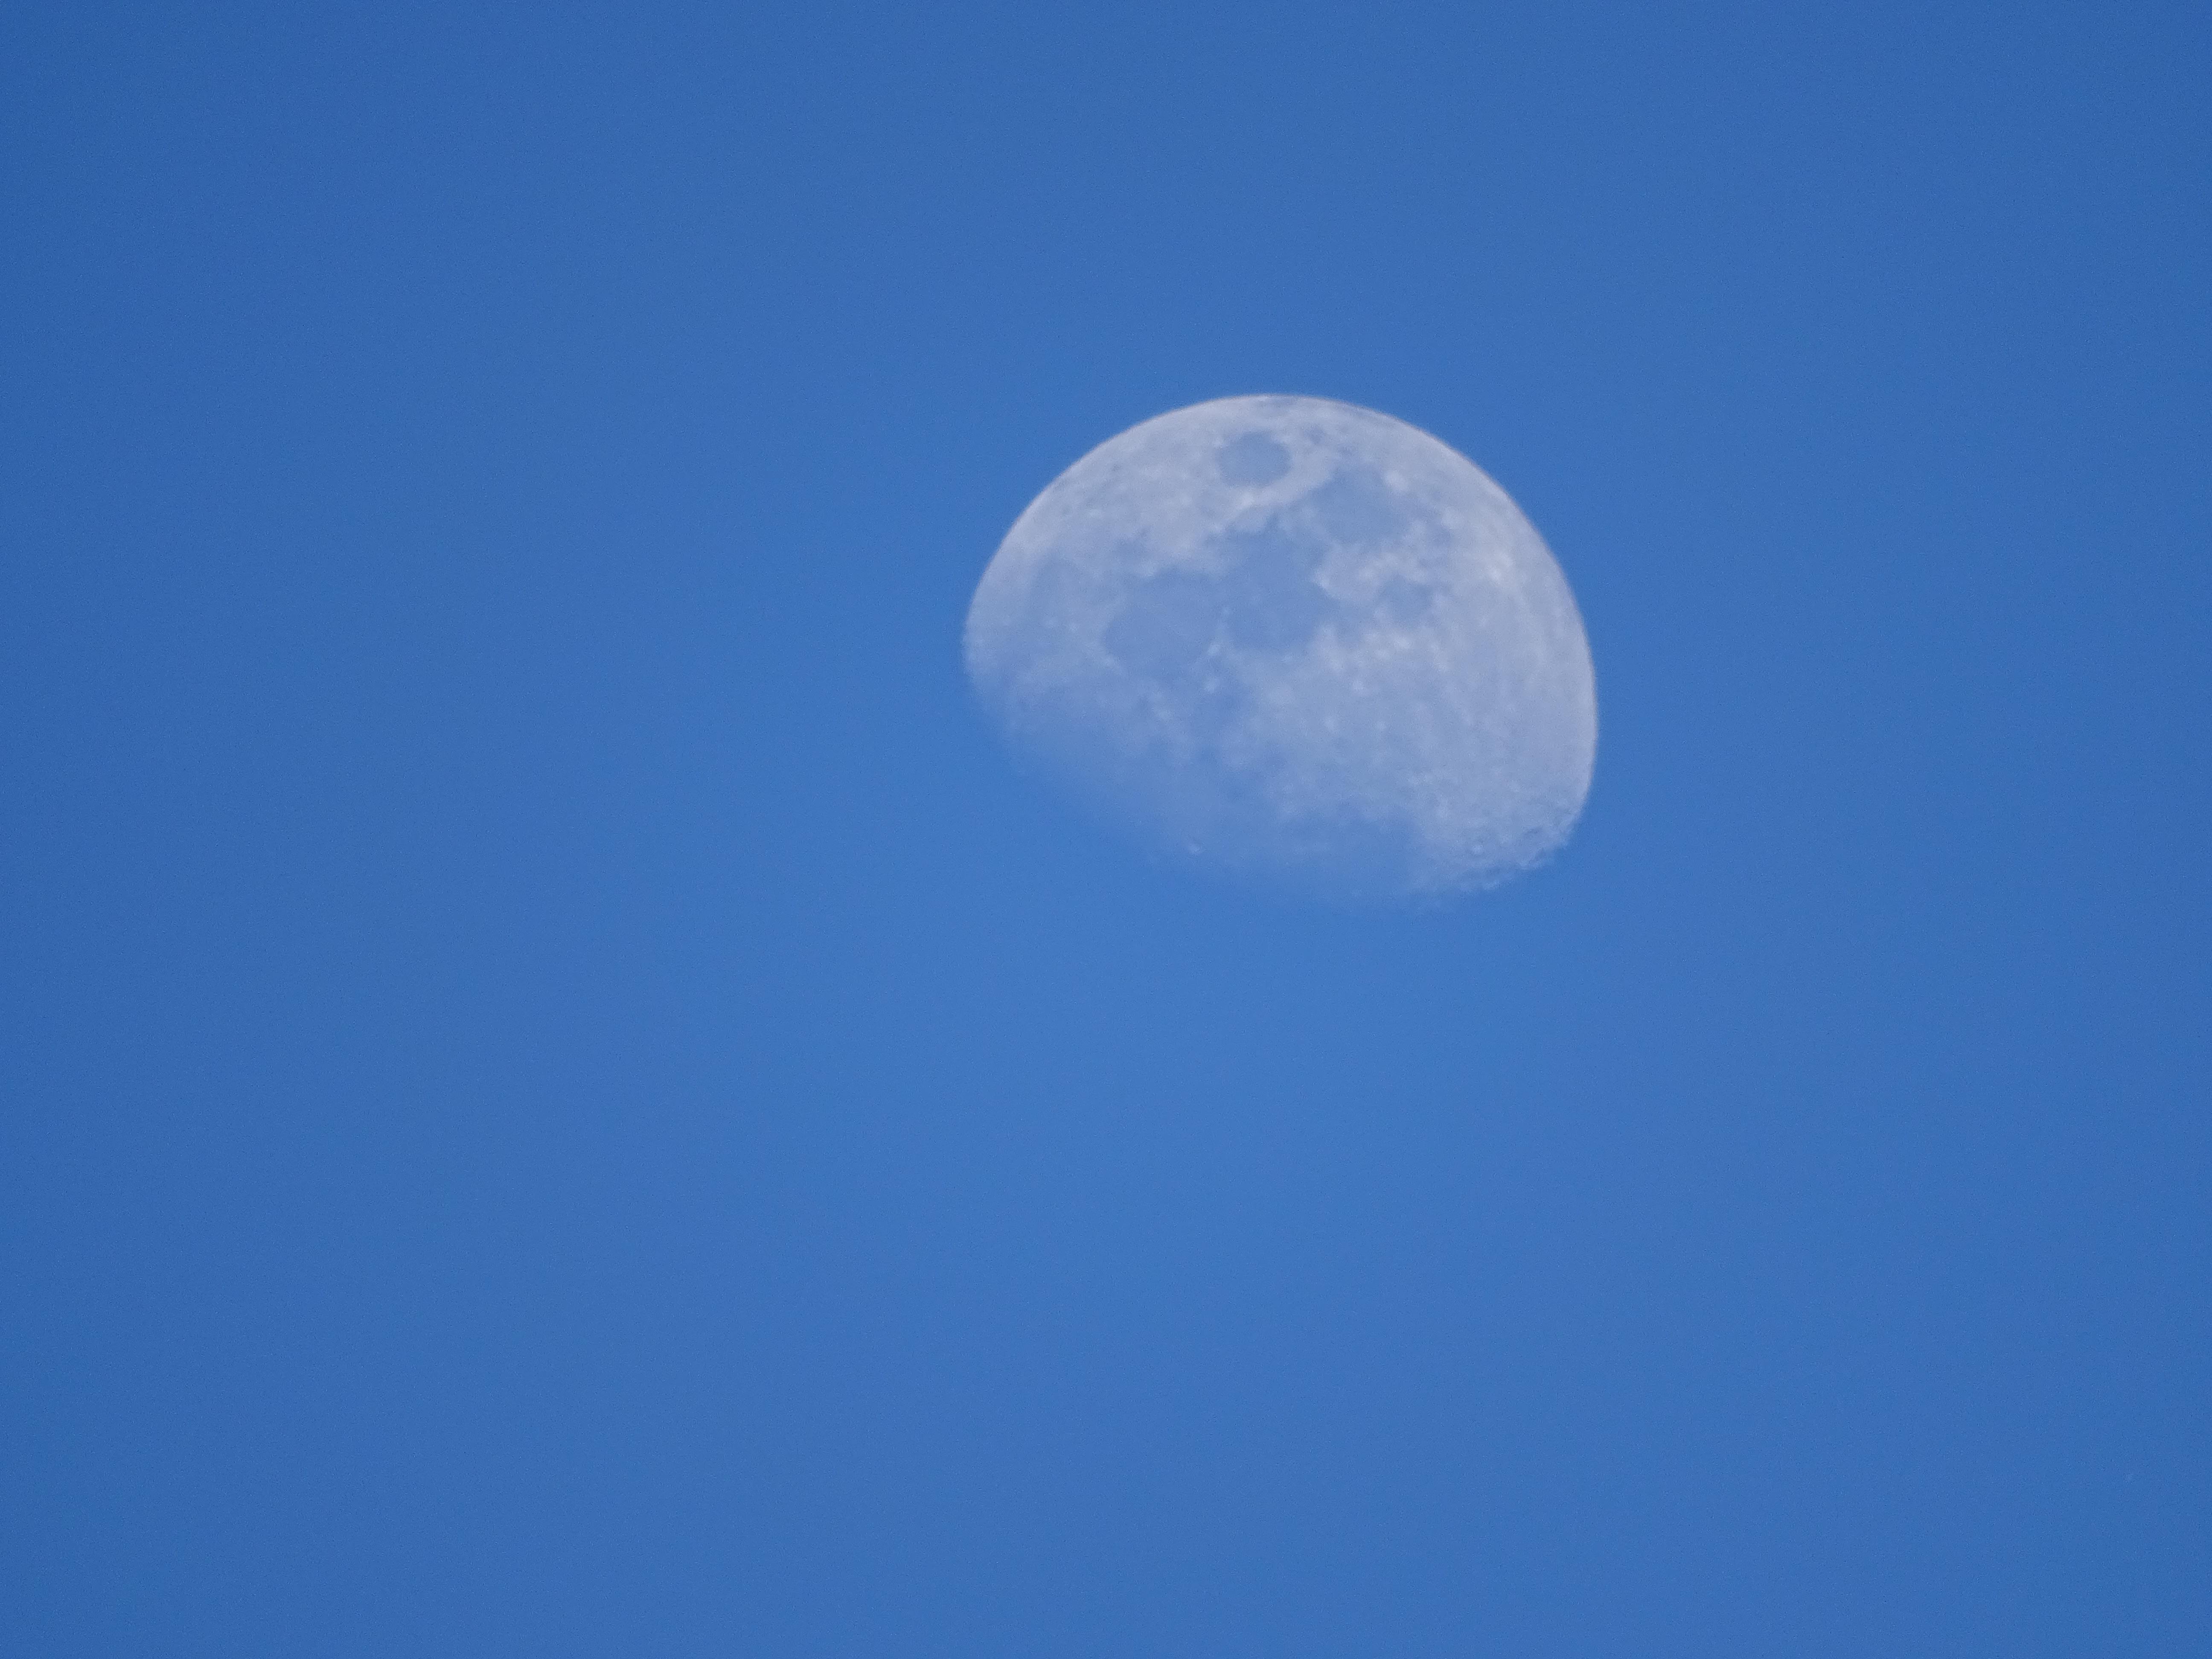
cloud, sky, atmosphere, moon, full moon, circle, astronomical object, atmosphere of earth